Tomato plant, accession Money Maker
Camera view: horizontal (90 deg, fisheye); turntable rotation: 60 degrees
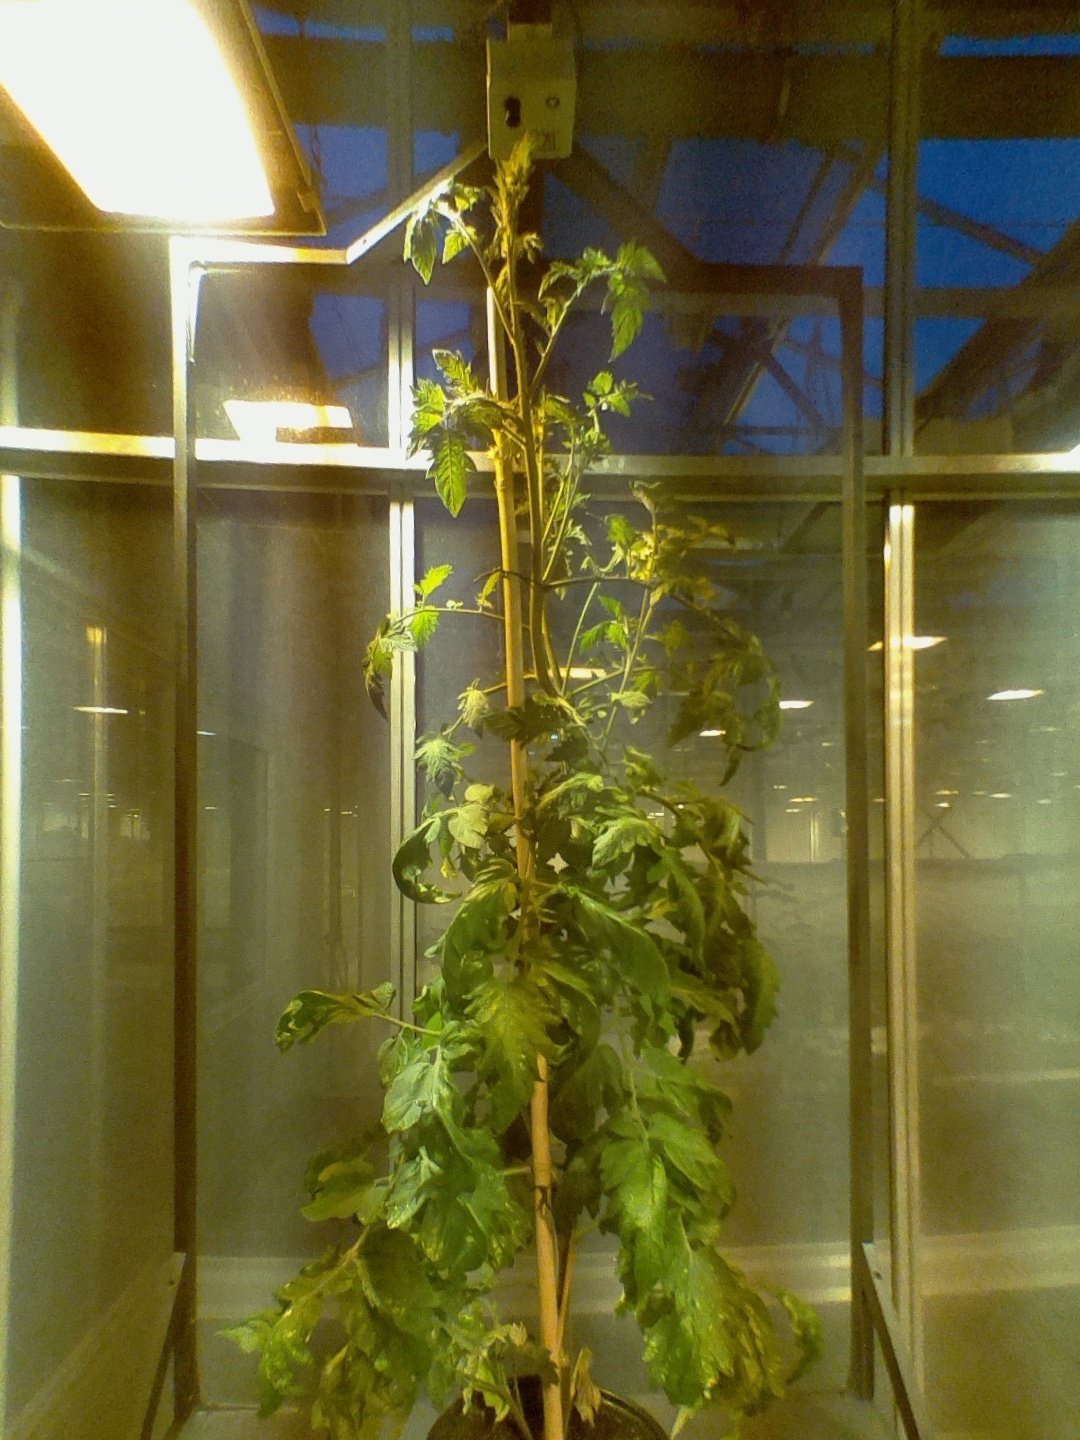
BBCH growth stage 69: End of flowering, 90%-100% of flowers open, more petals falling